Coxswain Insignia

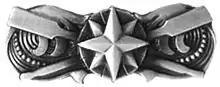
Coxswain Insignia

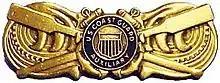
Auxiliary Coxswain Insignia worn by USCG Auxiliary Coxswains

The Coxswain Insignia is a qualification device of the United States Coast Guard which is issued to all personnel who qualify as a coxswain. The Coxswain on a Coast Guard Small Boat is in charge of the vessel and all personnel on board. Coxswains, while underway, operate without regard to rank or seniority. A Coxswain in the Coast Guard has a responsibility that is normally only undertaken by officers in other branches of the military.